I Am God

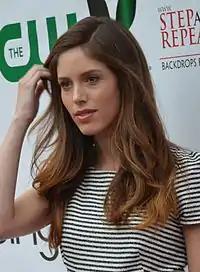
Kayla Ewell guest starred in the episode.

"I Am God" was written by Diane Ruggiero and Cathy Belben and directed by Martha Mitchell, marking Ruggiero's eleventh writing credit for the series, Belben's third and final writing credit (after "Blast from the Past" and "Ahoy, Mateys!") and Mitchell's first and only directing credit for the show. Despite being credited, Duncan (Teddy Dunn), Weevil (Francis Capra), and Jackie (Tessa Thompson) do not appear in the episode. During the filming of "I Am God", UPN and Warner Bros. set up a "Veronica Mars Press Day", on which several members of the press visited the show's set and wrote about their visit. Bloggers had been important to press coverage of "Veronica Mars"; because of this, Joanna Massey, UPN's senior vice president for media relations, decided to set up this event as a public relations project. On organizing the event, Massey elaborated: